Moses Schorr

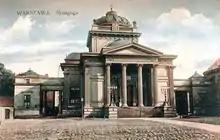
Great Synagogue, Warsaw, where Schorr preached

Schorr moved to Warsaw in 1923. He was invited to Warsaw to succeed Samuel Poznański as preacher at the Great Synagogue, Warsaw on Tłomackie street. Designed to seat 1,100, it was the largest synagogue and community in Europe and second largest in the world, behind only New York. The Warsaw Judaic community numbered 352,659 Jews in the 1931 census. Schorr also became a member of the Warsaw rabbinical council, one of the top Jewish religious authorities in Poland. Some of his preachings were published. He was elected to the position of inter-regional rabbi whose main duties and functions were to represent the Jewish community in front of the state and administrative authorities. Schorr was appointed a member of the city and regional School Councils by the Jewish community board.